Borsdorf–Coswig railway

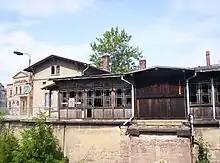
Entrance building of Döbeln Zentrum station

In 1868 the station was opened as Döbeln halt ("Haltepunkt") and renamed "Döbeln Ost" (Döbeln east) in 1905. In the meantime, the halt had been upgraded to a station with local goods facilities for the supply of the local industry. After the dismantling of the second track between Döbeln and Meißen, only the northern platform was used; after the reconstruction of the station buildings in the middle of the 1970s, only the southern platform was used. In the 1990s, the station became a halt again (now meaning that is it has no sets of points). Since 21 August 2004, the station has been called "Döbeln Zentrum". The tracks originally ran at street level until 1904, when the line was tunnelled under Roßweiner Straße and the tracks were lowered around six metres. Since the (now unused) station building remained at street level, the platform is only accessible by stairs from the Roßweiner Straße bridge. The abandoned pedestrian bridge from the entrance building to the southern platform was removed as part of the rebuilding of the station superstructure in the 1970s.